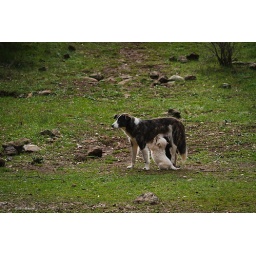
many feral dogs stood at the side of the road waiting for the food of people passing through by car